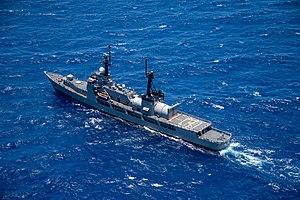
La classe Hamilton était la plus grande classe de navires de l'United States Coast Guard jusqu'à ce qu'elle soit remplacée par les navires de la classe Legend, à part les brise-glace de la Polar-class icebreaker. Le symbole du système de désignation des bâtiments de l'US Navy est le préfixe WHEC. Les navires de classe Hamilton sont aussi nommés Secretary class d'après leur navire de tête Hamilton car la plupart des navires de la classe ont été désignés avec les noms d'anciens Secrétaires du Trésor des États-Unis
Voici la liste des navires actifs de la marine philippine en 2020.